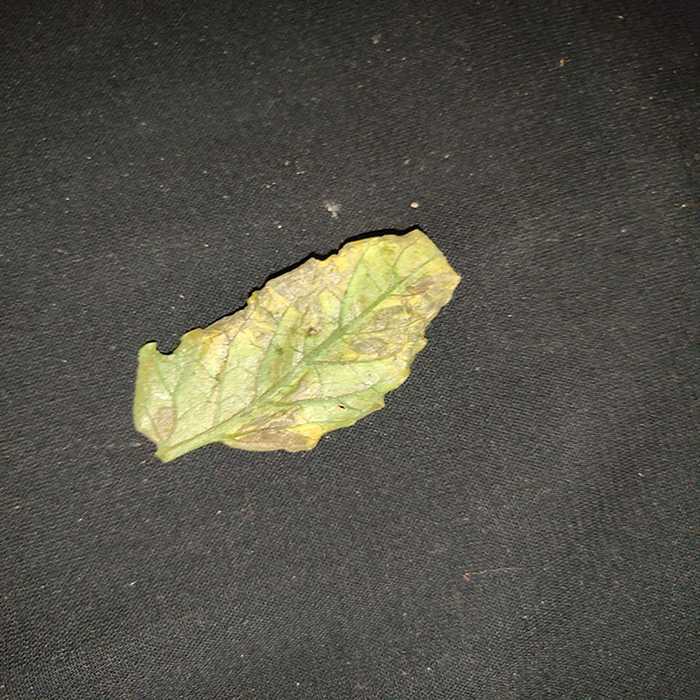
Plant: Tomato
Label: Tomato Bacterial spot